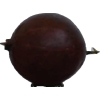
Label: gooseberry